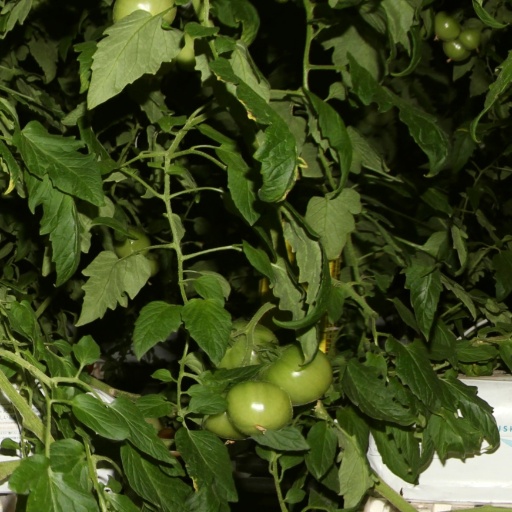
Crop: tomato